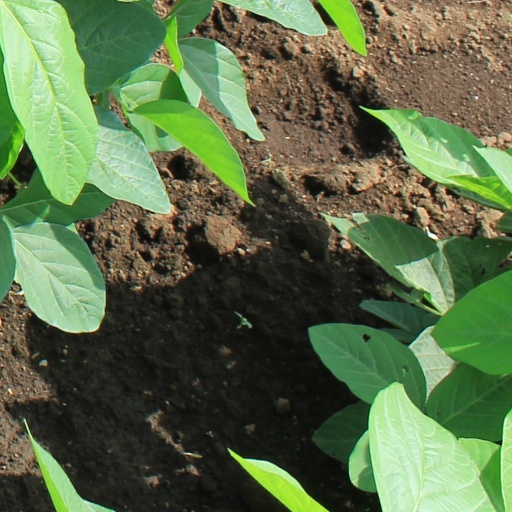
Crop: soybean